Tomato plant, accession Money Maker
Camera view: bottom (45 deg); turntable rotation: 240 degrees
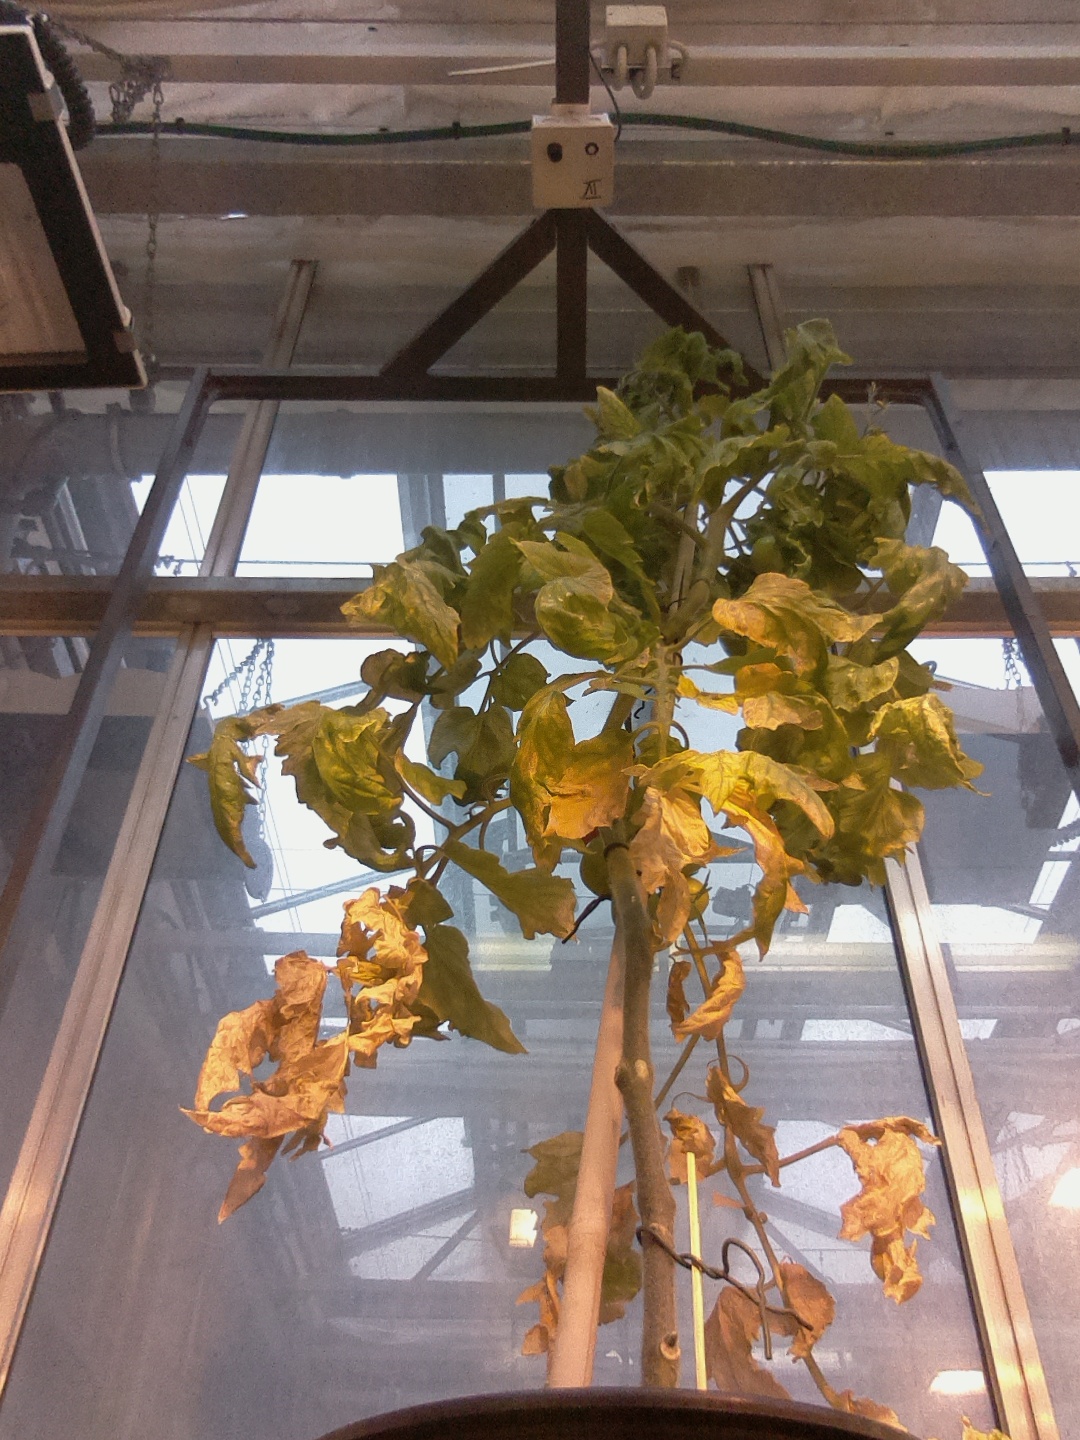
BBCH growth stage 81: 10%-20% of fruits show typical fully ripe color